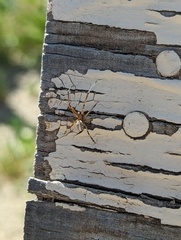
Species: Lactrodectus_hesperus